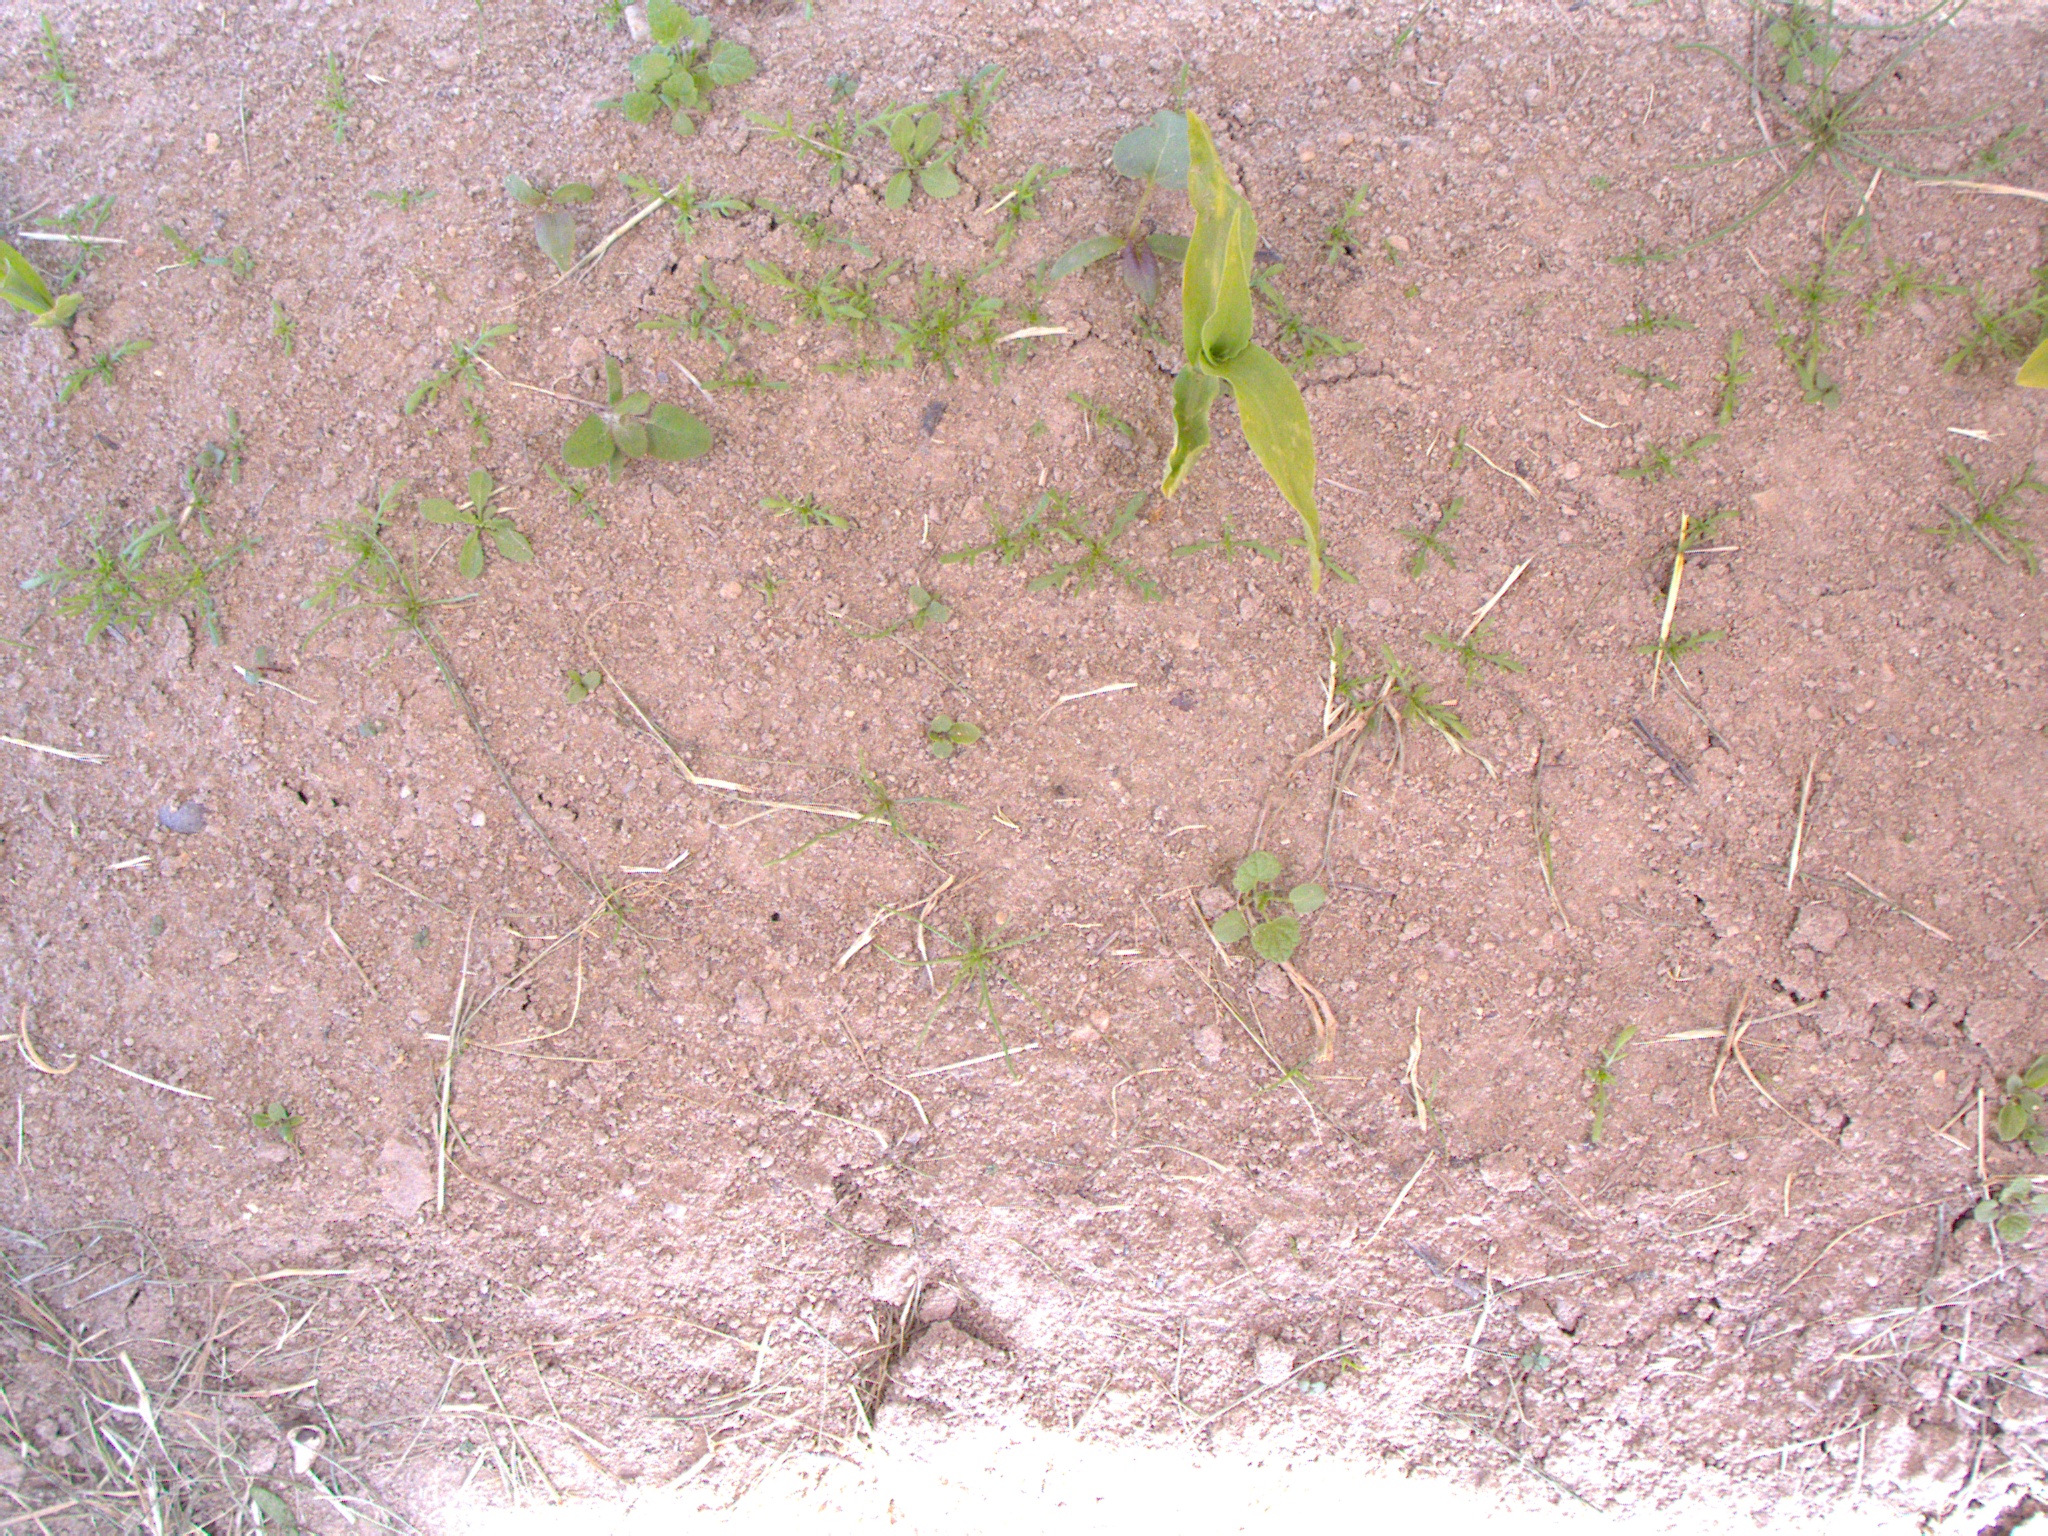
Crop: maize
Objects: maize, stem_maize, stem_maize